Karafuto Prefecture

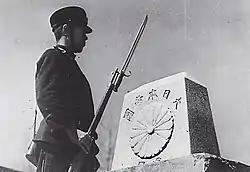
A Japanese soldier at the border between the Karafuto Prefecture and Soviet Sakhalin

There were over 400,000 people living in Karafuto when the Soviet offensive began in early August 1945. Most were of Japanese or Korean extraction, though there was also a small White Russian community as well as some Ainu indigenous tribes. By the time of the ceasefire, approximately 100,000 civilians had managed to escape to Hokkaido. The military government established by the Soviet Army banned the local press, confiscated cars and radio sets and imposed a curfew. Local managers and bureaucrats were made to aid Russian authorities in the process of reconstruction, before being deported to labor camps, either on North Sakhalin or in Siberia. In schools, courses in Marxism–Leninism were introduced, and Japanese children were obliged to sing songs in praise of Stalin.